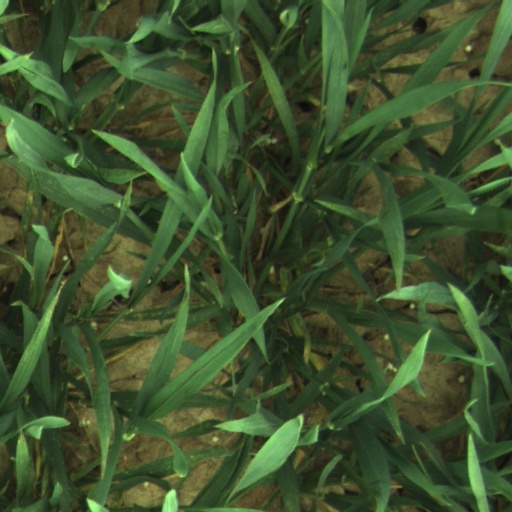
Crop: wheat